2020 New Zealand cannabis referendum

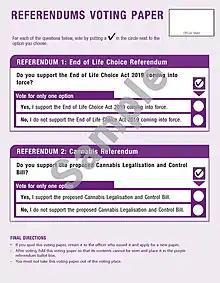
A sample ballot for the 2020 referendums.

In May 2020 the final legislation was made available and it was confirmed that the question put to voters would be: